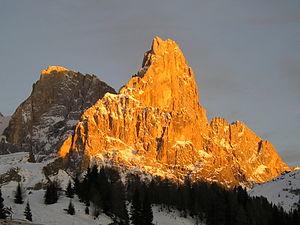
Le passo Rolle est un col alpin de la province autonome de Trente situé à 1 984 m d'altitude, qui relie les vallées de Primiero et de Fiemme.
La province autonome de Trente, communément appelé Trentin, est une province italienne situé dans le Nord-Est du pays, ayant pour chef-lieu la ville de Trente, qui lui a donné son nom. Le Trentin s'articule sur un axe principal constitué par l'ample sillon longitudinal du fleuve Adige, avec à l'ouest les Alpes rhétiques méridionales et à l'est les Dolomites.
L’Alpenglow est un phénomène optique qui se présente sous la forme d'une lueur rougeâtre horizontale près de l'horizon opposé du soleil lorsque le disque solaire est juste en dessous de l'horizon. Cet effet est facilement visible lorsque les montagnes sont éclairées, mais également lorsque les nuages sont éclairés par rétrodiffusion.